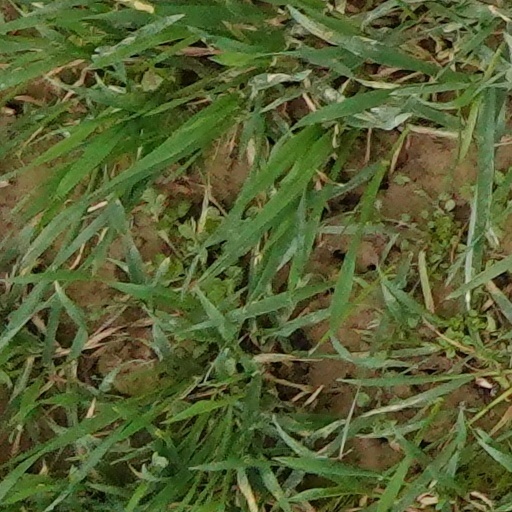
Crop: wheat